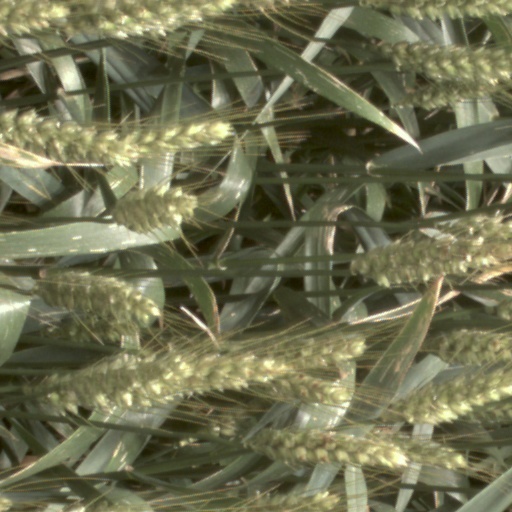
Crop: wheat